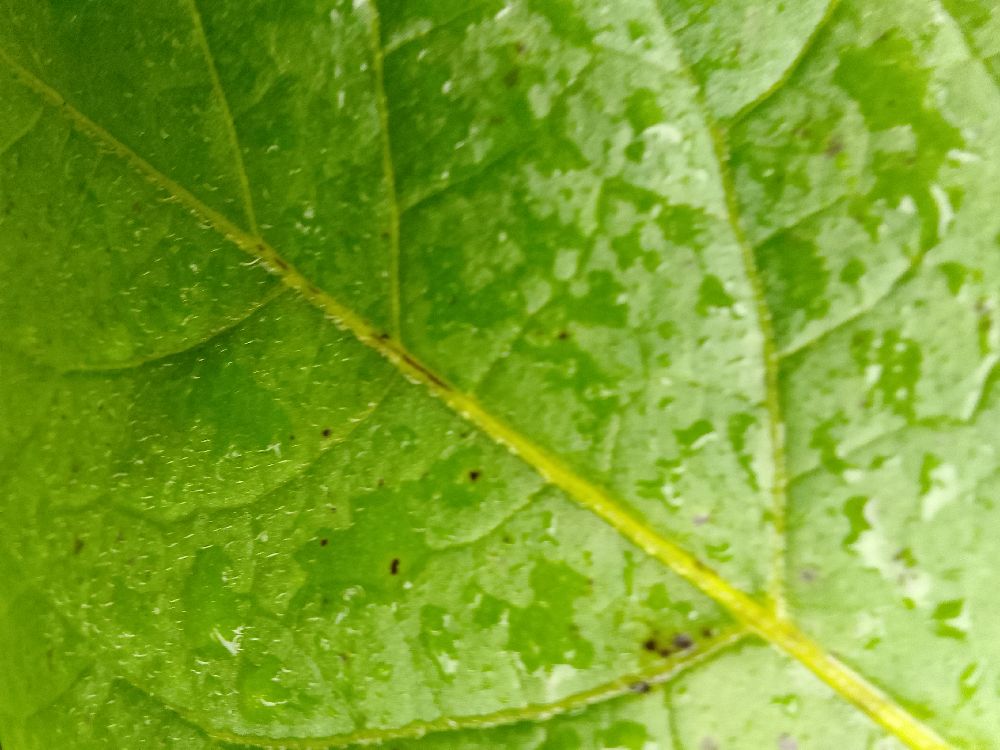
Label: Healthy